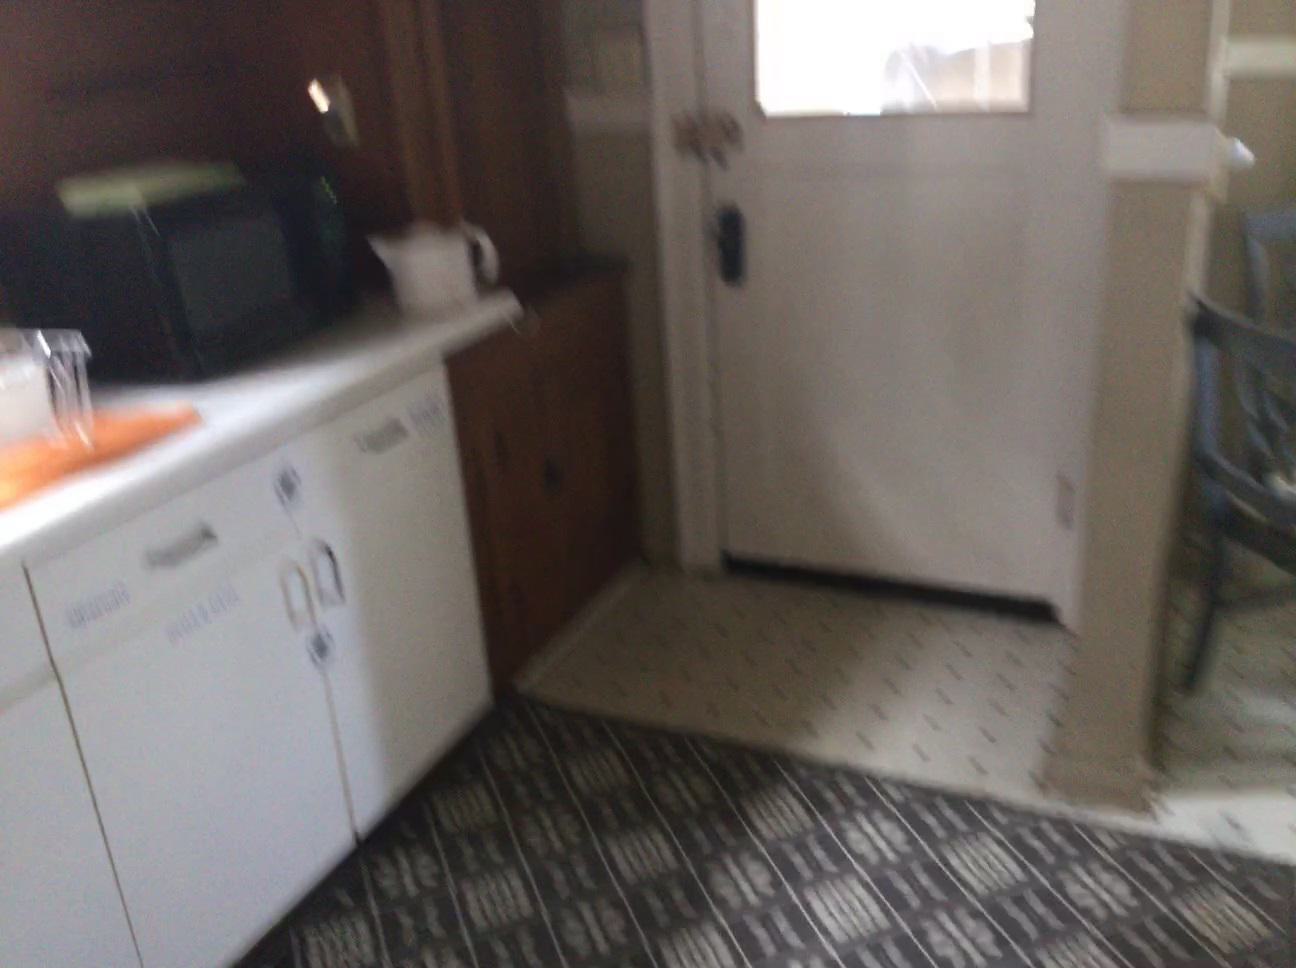
Question: In the image, there is the counter. Pinpoint several points within the vacant space situated left of the counter from the world's perspective. Your final answer should be formatted as a list of tuples, i.e. [(x1, y1), ...], where each tuple contains the x and y coordinates of a point satisfying the conditions above. The coordinates should be between 0 and 1, indicating the normalized pixel locations of the points.
Answer: [(0.110, 0.474), (0.074, 0.470), (0.039, 0.467), (0.073, 0.498), (0.158, 0.540), (0.164, 0.580), (0.116, 0.572), (0.171, 0.626), (0.119, 0.618), (0.069, 0.608), (0.179, 0.682), (0.121, 0.670), (0.067, 0.660), (0.125, 0.736), (0.066, 0.722), (0.009, 0.709), (0.130, 0.817), (0.062, 0.799), (0.000, 0.782), (0.136, 0.920), (0.059, 0.896)]